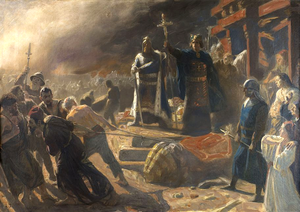
Absalon / Liv og gerning / Biskop i Roskilde
Absalon og Valdemar den Store ved indtagelsen af Arkona i 1169. Historiemaleri af Laurits Tuxen.
Absalon var en politisk indflydelsesrig dansk biskop, ærkebiskop og statsmand, der var biskop i Roskilde fra 1158 til 1192 og ærkebiskop i Lund fra 1178 og frem til sin død. Han var landets vigtigste politiker og kirkefader i anden halvdel af 1100-tallet, og han var kong Valdemar 1. den Stores nærmeste rådgiver. Han var en vigtig personlighed i Danmarks territoriale udvidelse i Østersøen, europæiseringen i det tætte forhold til Vatikanet og i at reformere forholdet mellem kirken og offentligheden. Han kombinerede idealer fra den gregorianske reform med loyal støtte til stor magt til monarkiet.